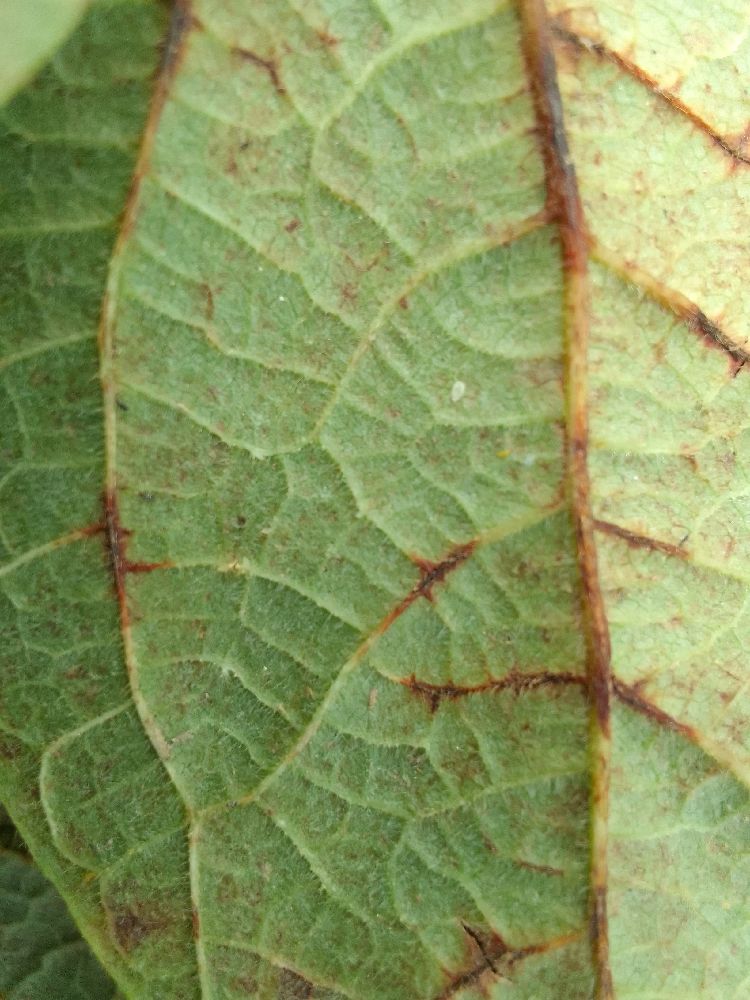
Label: anthracnose